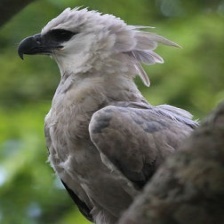
Species: HARPY EAGLE
Scientific name: HARPIA HARPYJA